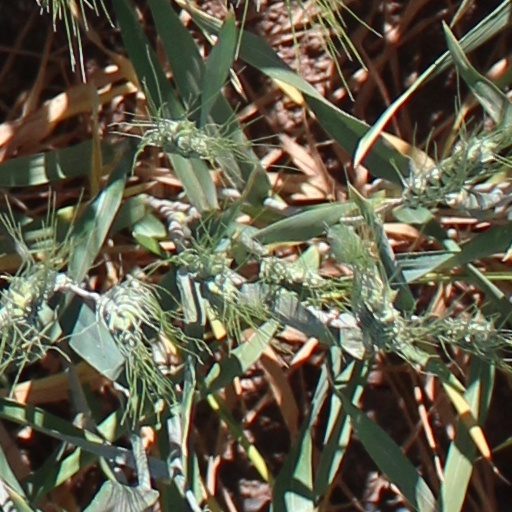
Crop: wheat